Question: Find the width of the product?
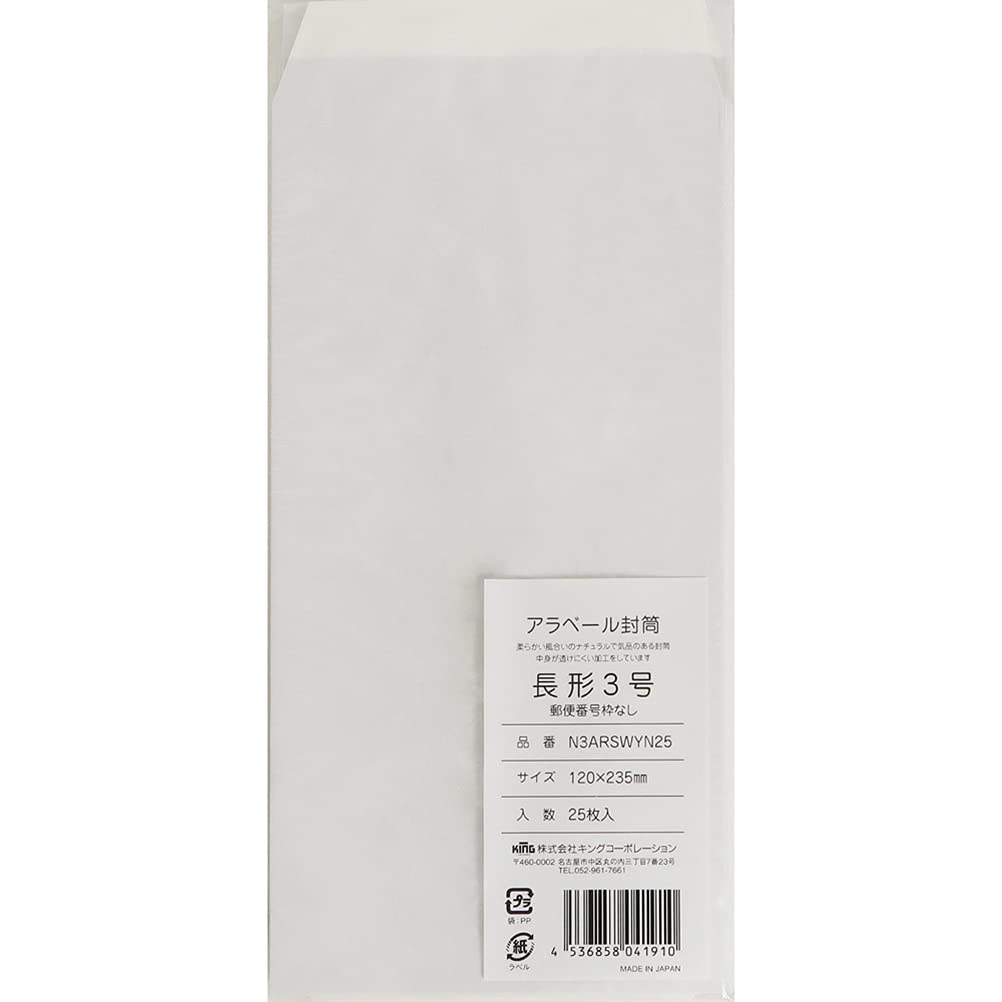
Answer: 235.0 millimetre